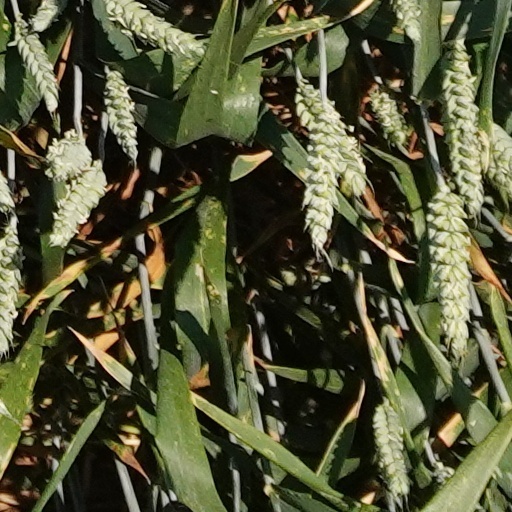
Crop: wheat